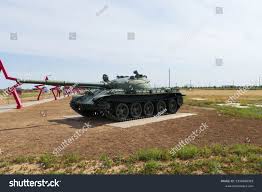
Label: Tank